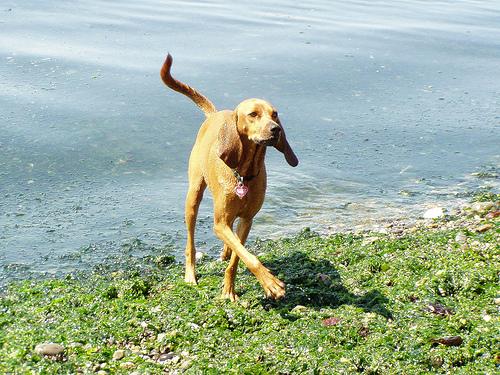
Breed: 207-n000045-redbone